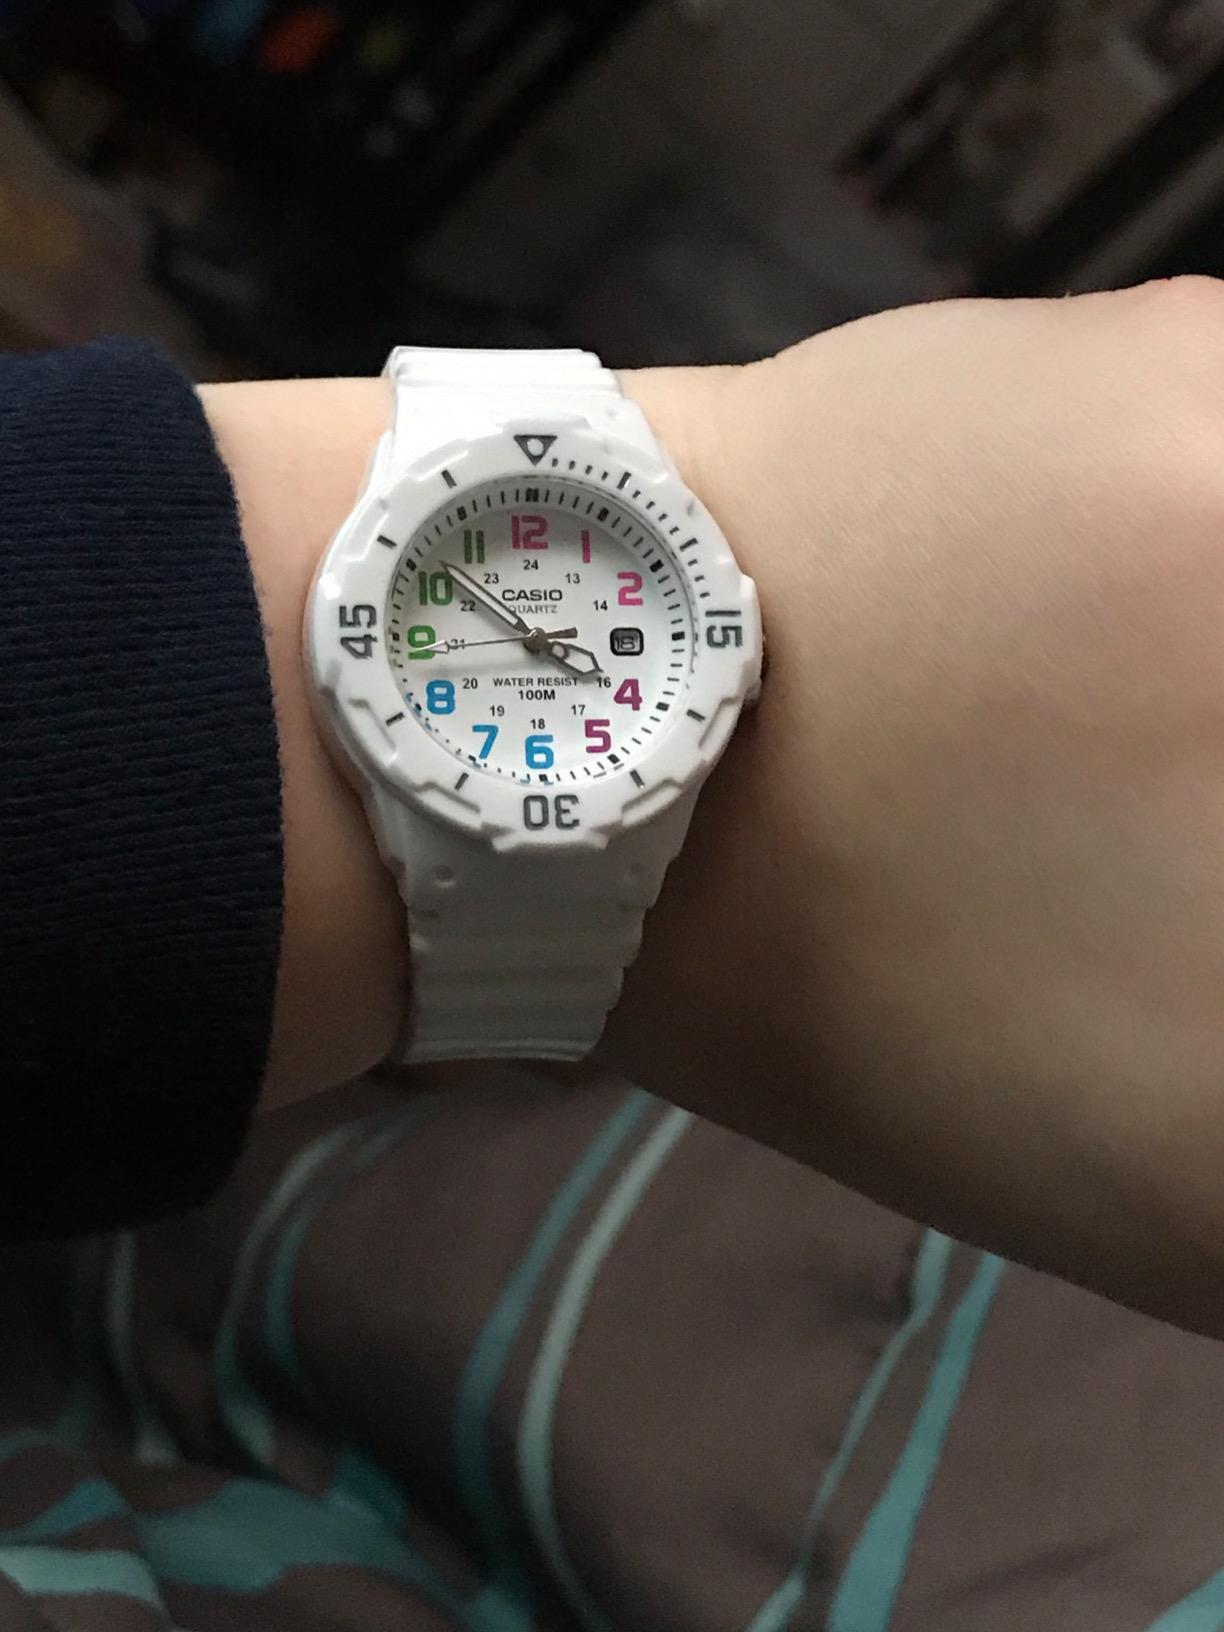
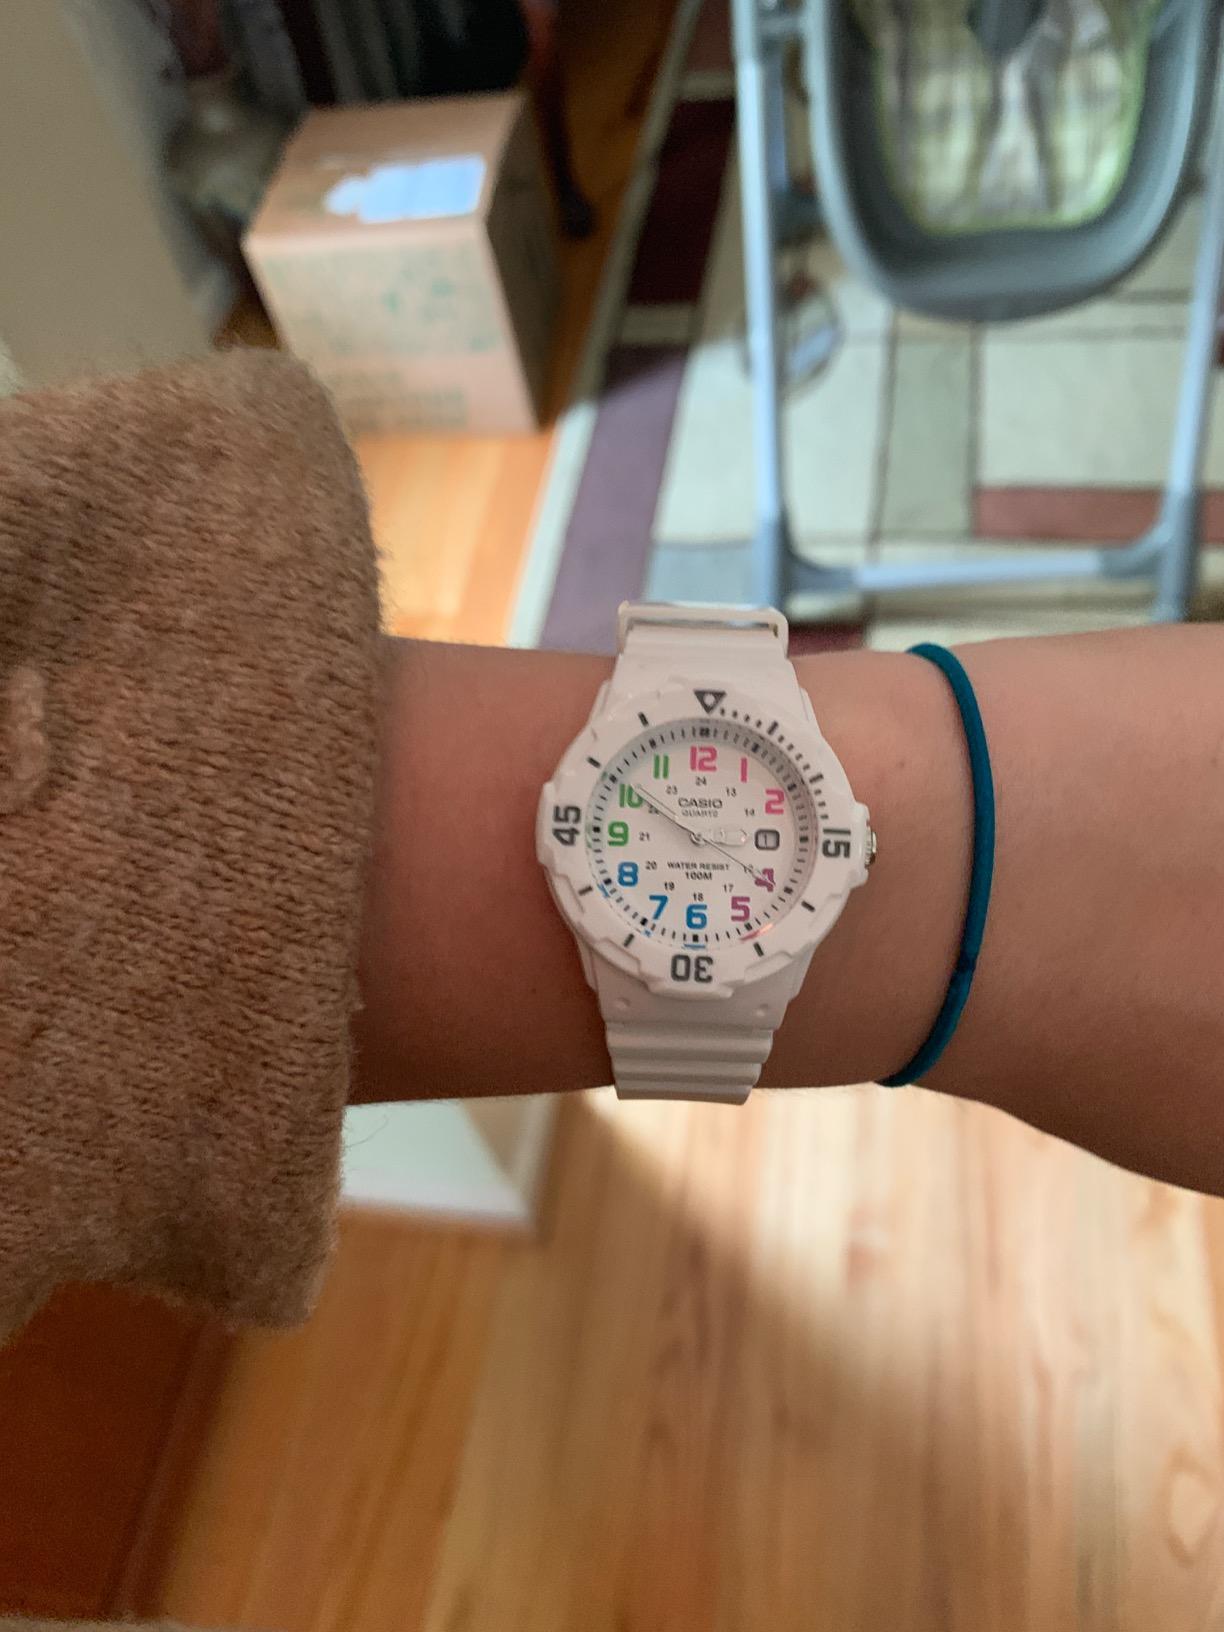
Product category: accessories_watch
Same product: yes